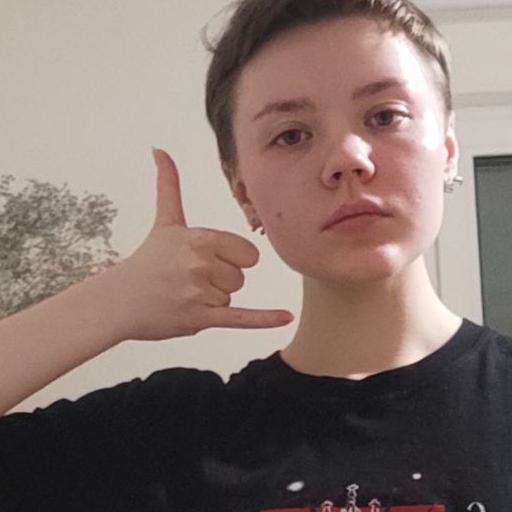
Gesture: call